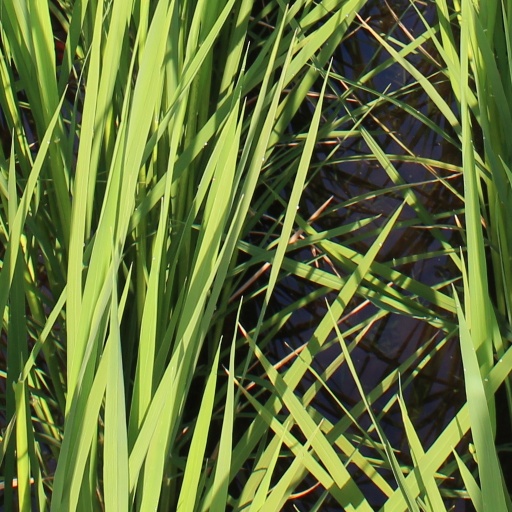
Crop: rice